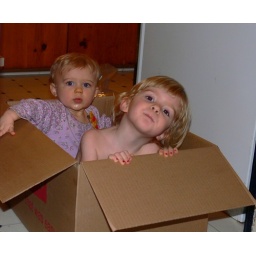
Katrina's saying: more, please!I was dragging them 'round and 'round and 'round the house in that box ... and kind of tired of it.